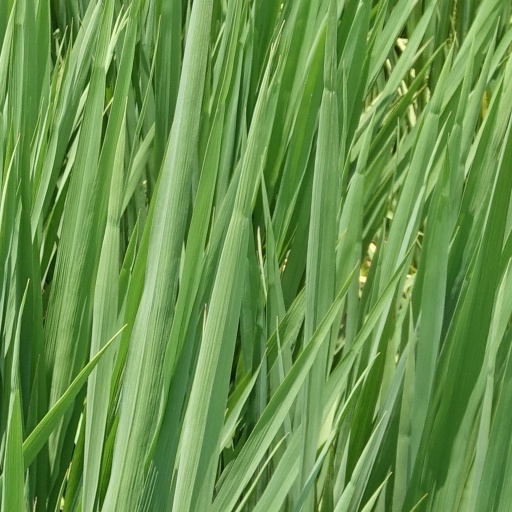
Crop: rice